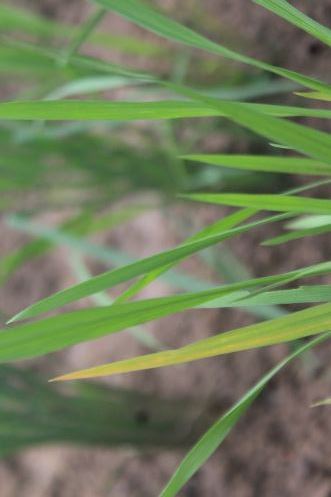
Disease: Tungro